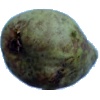
Label: pear_stone